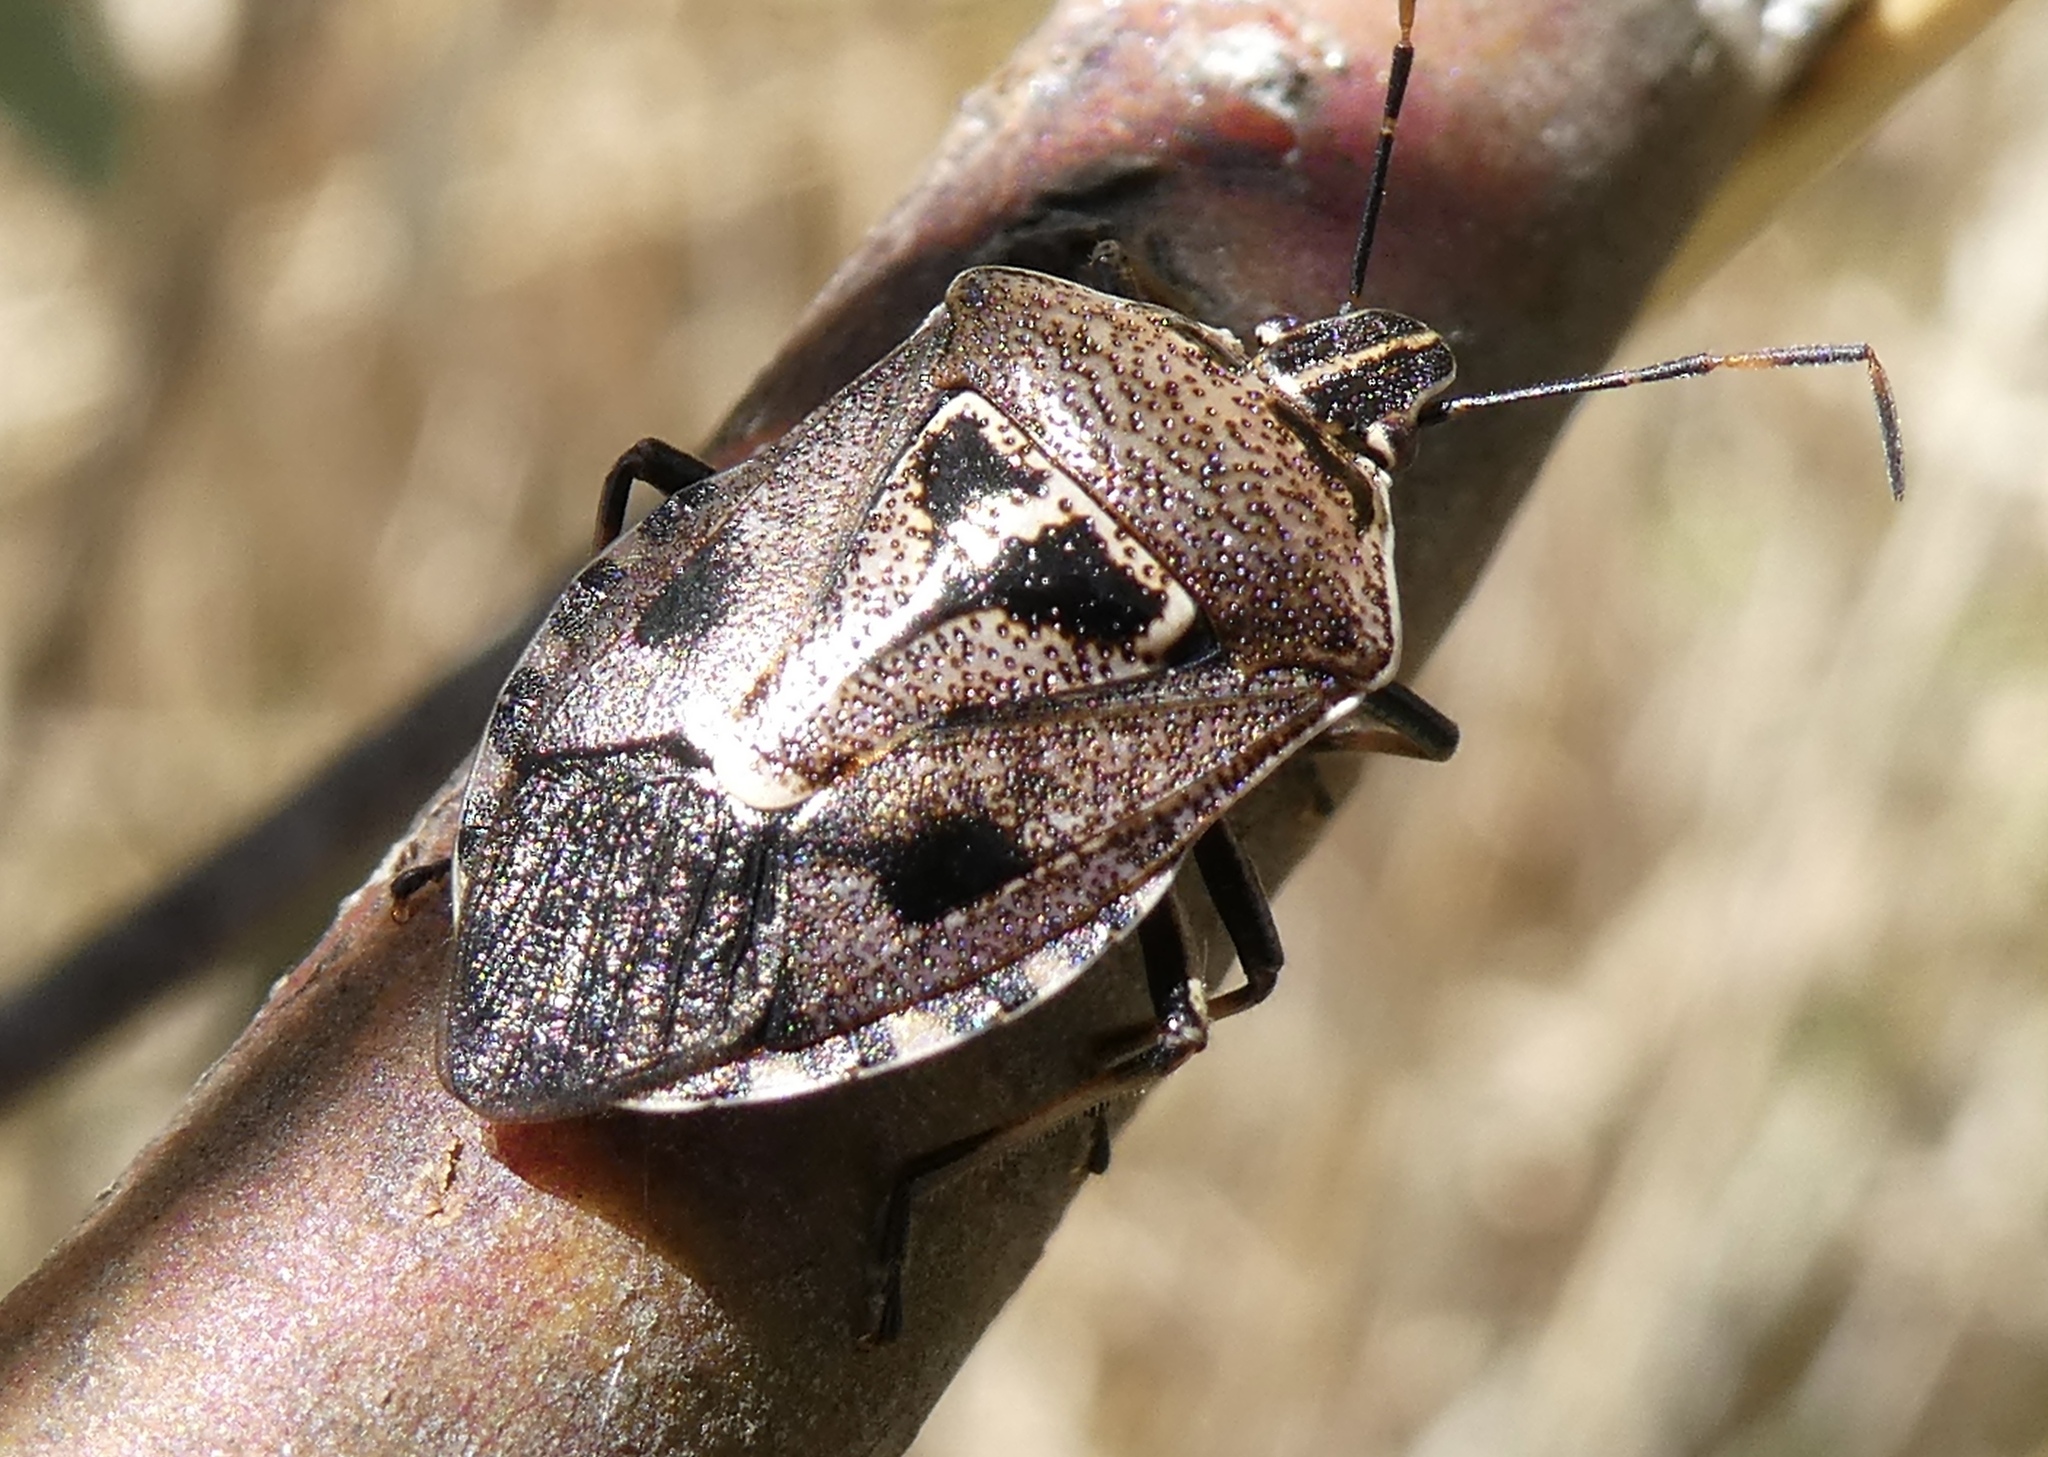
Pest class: stink_bug